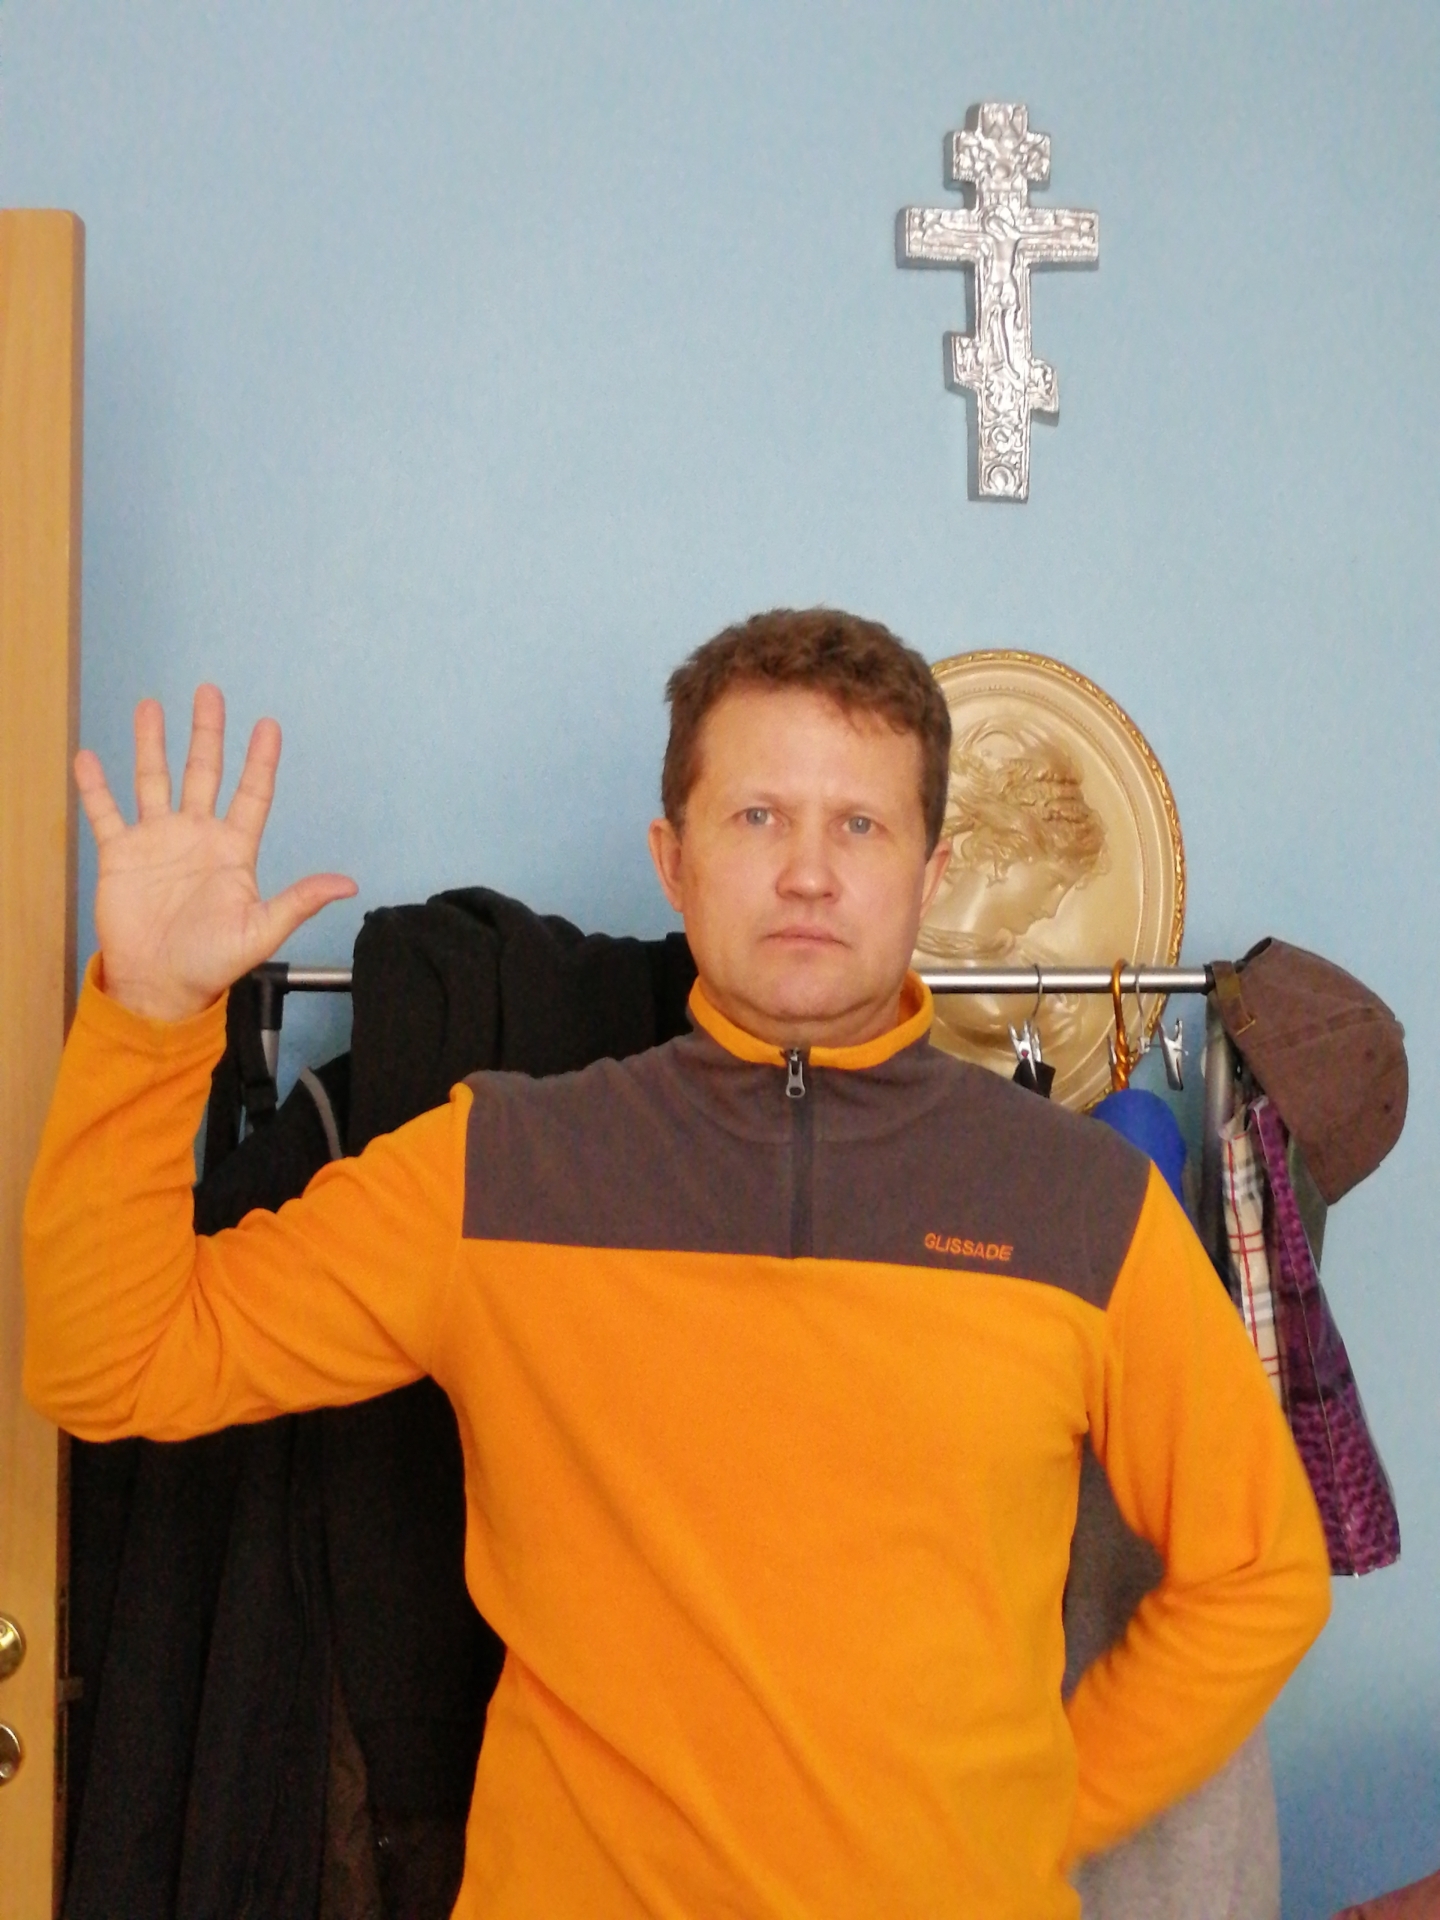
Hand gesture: palm